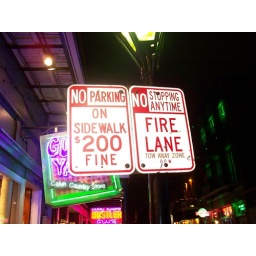
sign on bourbon street in New Orleans.